Rue Saint-Maur station

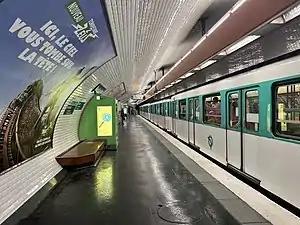

Rue Saint-Maur is a station on Paris Métro Line 3, located in the 11th arrondissement of Paris.